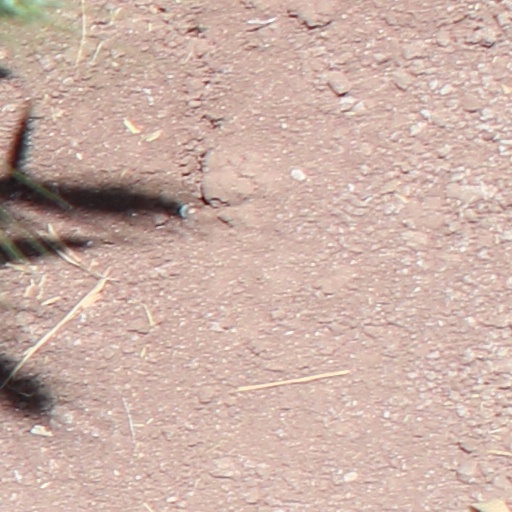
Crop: wheat